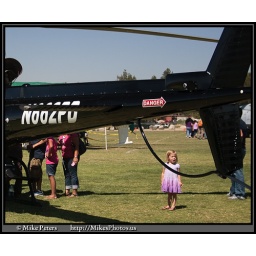
LAPD A-Star Air Ship painted in the new black and white scheme. N662PD @ 2010 American Heroes Airshow